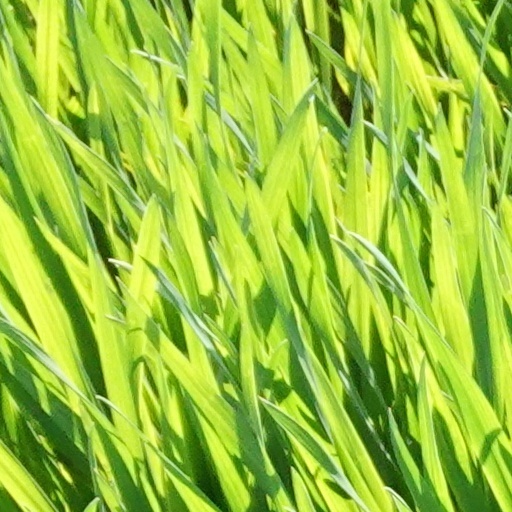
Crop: wheat